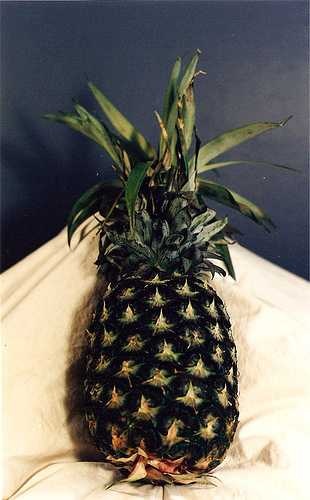
Label: Pineapple